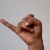
The image shows a hand gesture representing the letter 'J' in Indian Sign Language.